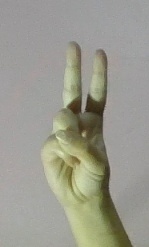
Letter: taa